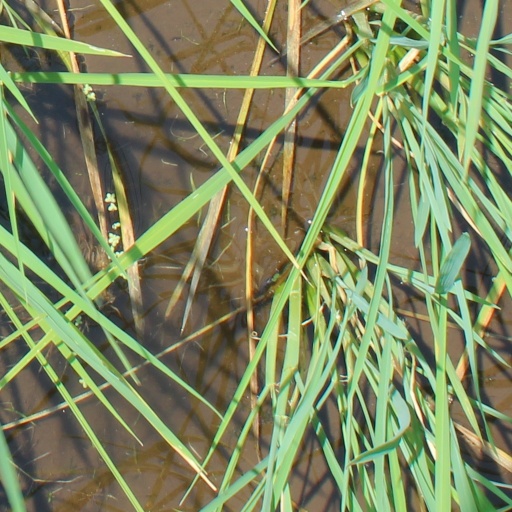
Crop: rice